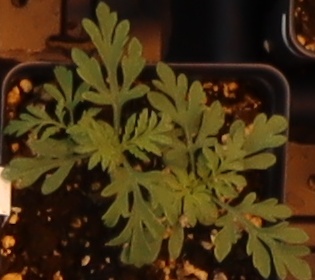
Label: Ragweed